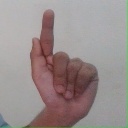
अक्षर: ळ